Remedy Entertainment

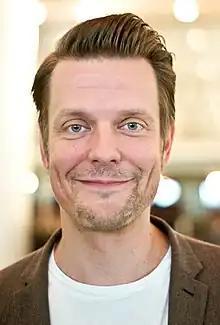
Sam Lake was the writer and the face model for Max Payne in the original game, and has since represented Remedy on numerous occasions.

Following the release of "Death Rally", Remedy began pitching their next project to Miller. One was a space flight simulation game like "", one was a racing game, while another was an isometric shooter named "Dark Justice". Miller decided to fund the shooter's development, on the condition the game had a strong central character like Duke Nukem, 3D graphics, and a better name. He felt "Dark Justice" was too "dark" and "adult". The team proposed different possibilities, ranging from "Dick Justice" to "Max Heat", a name the company trademarked for $20,000, before settling on the name "Max Payne". The game's lead designer was Petri Järvilehto. He wanted bullet time and slow motion, a hallmark of Hong Kong action films, to be the core mechanic for their game. They decided to position it as a resource for players to use. With an expertise in computing because of their demoscene background, the team crafted their own game engine for the game. Sam Lake was appointed as the game's writer. He introduced elements commonly found in crime fiction and film noir into the game. The team wanted to use real-life photos for the game's texture, though this was initially met with heavy resistance by the artists. In 1999, the designers travelled from Finland to New York to research the city and get ideas for environments. Accompanied by two former New York Police Department bodyguards, they took thousands of photographs for mapping. The company spent most of its time in 2000 further refining the game's graphics. Having delayed its release twice, "Max Payne" received critical acclaim when it was released in July 2001. It was noted for its heavy focus on story and atmosphere as an action game, which was traditionally more gameplay oriented. The game was a commercial success, selling more than seven million copies.